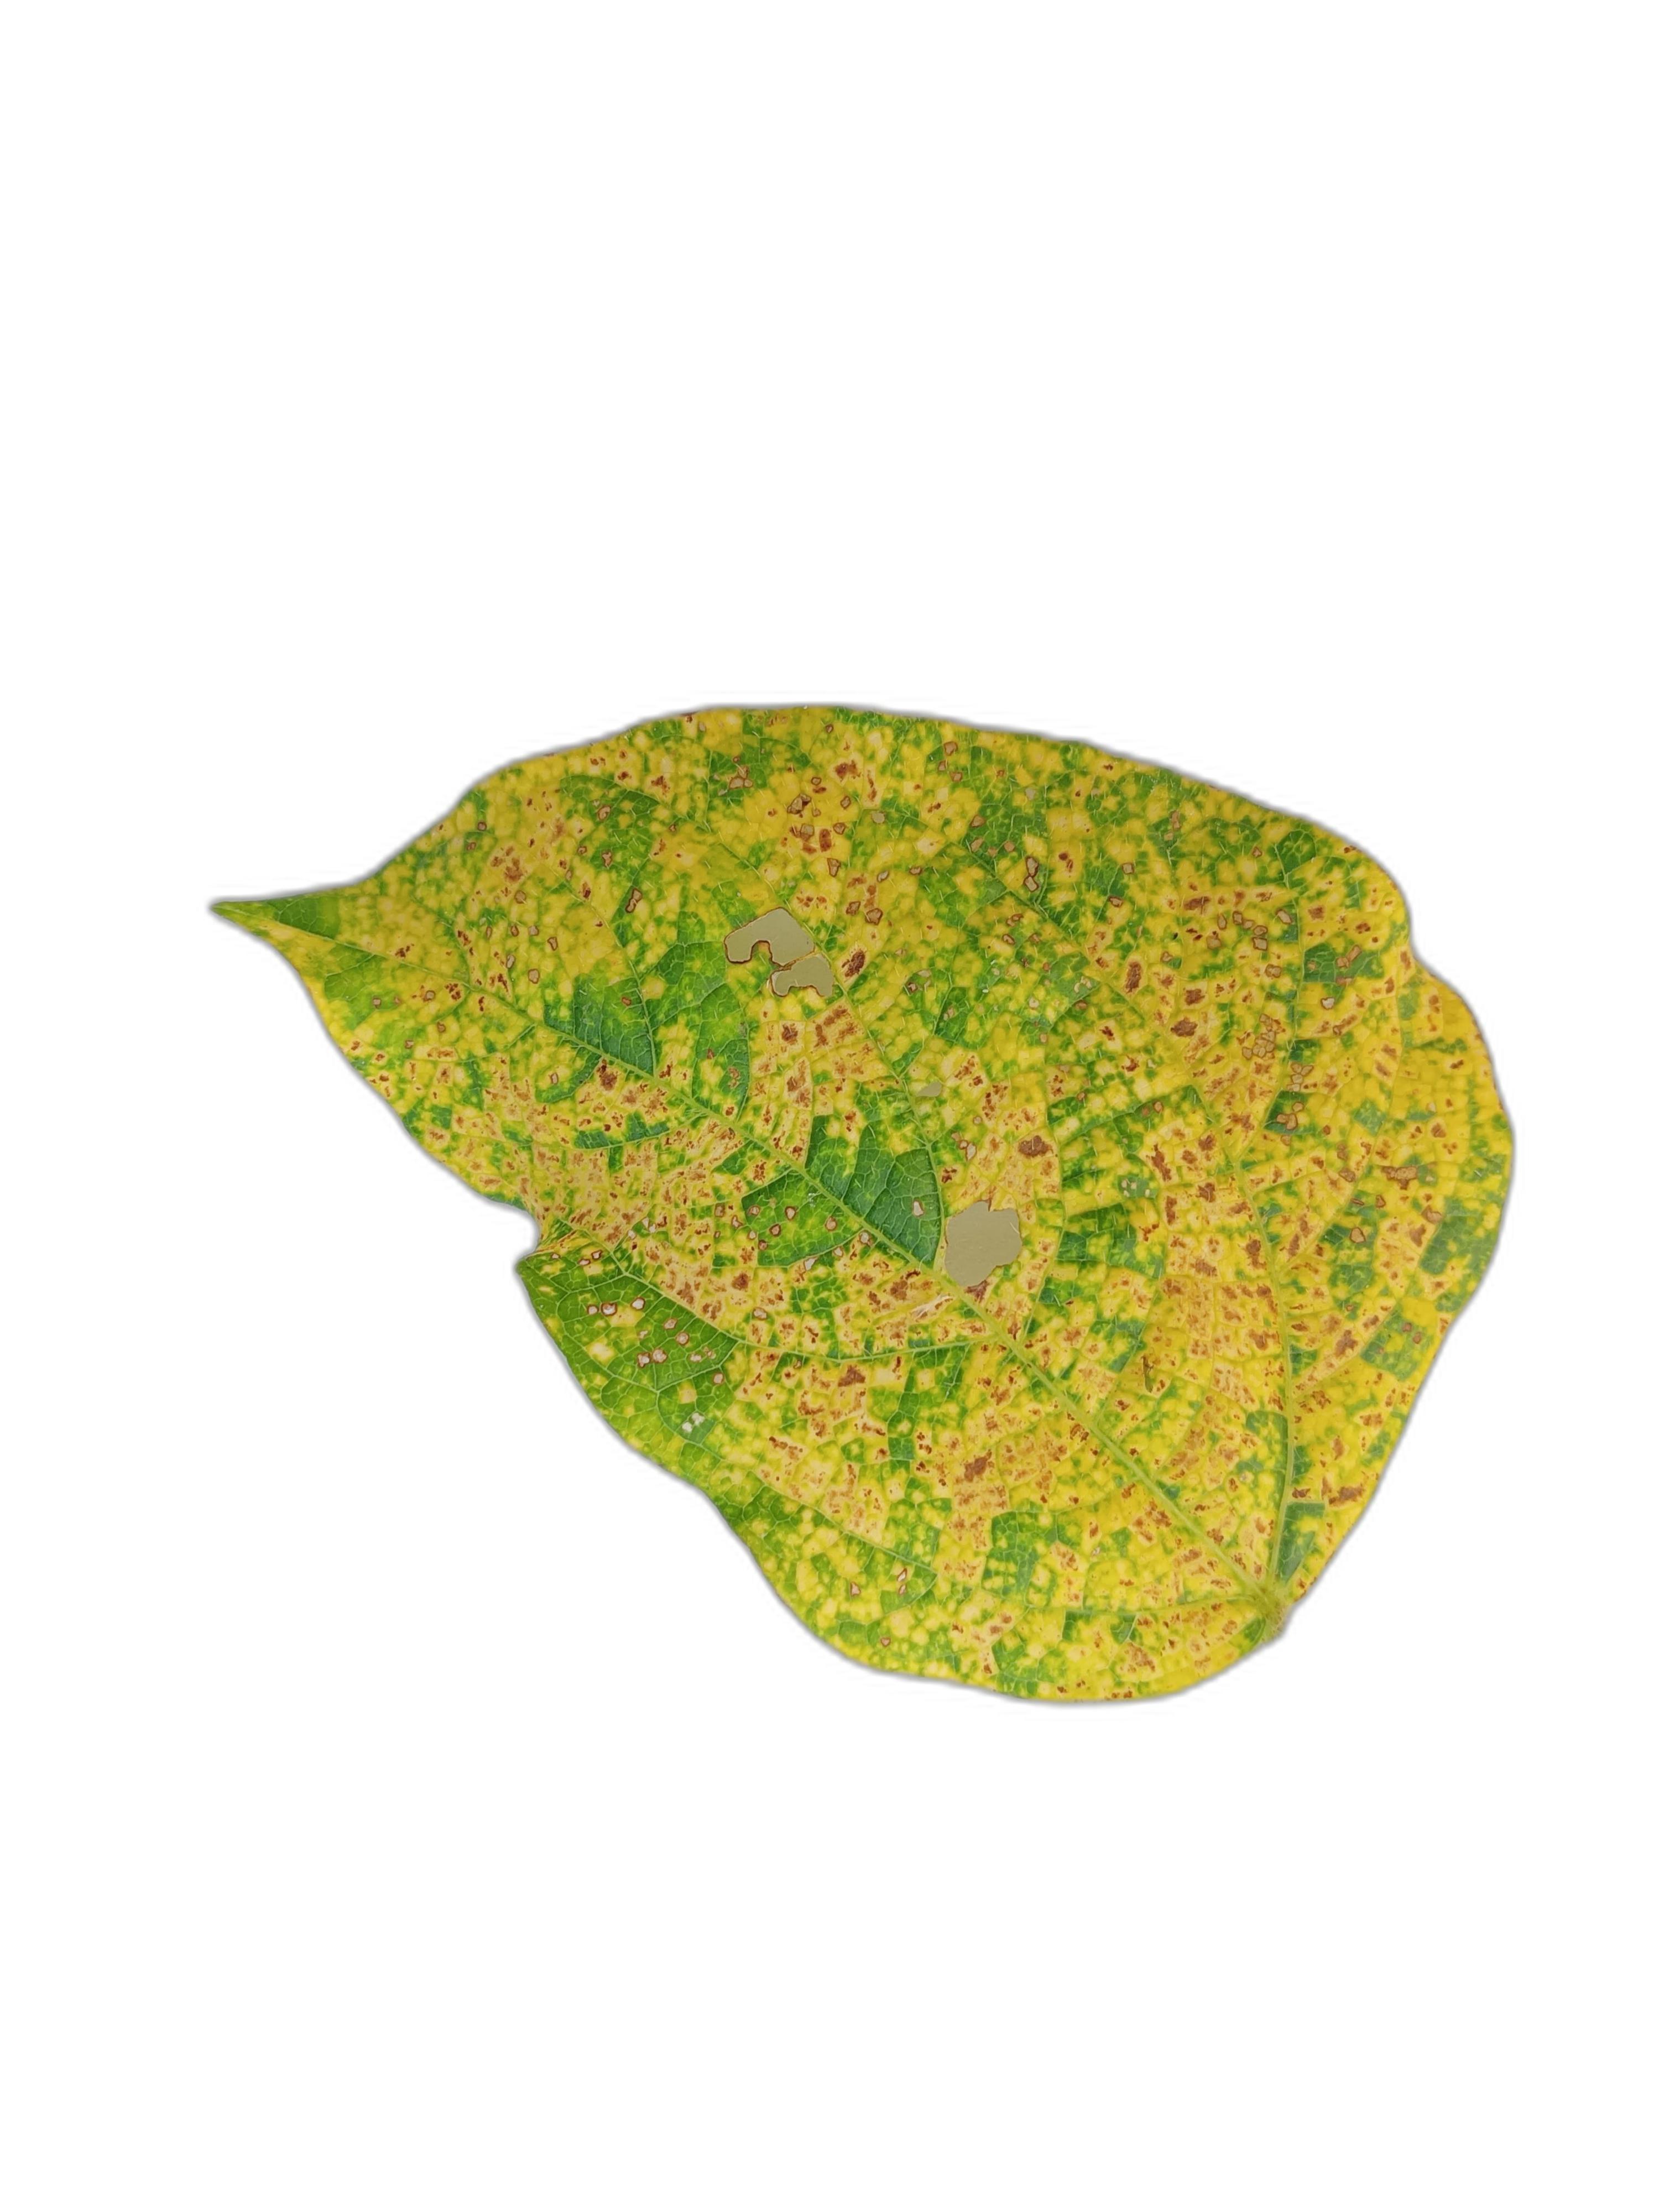
Label: Yellow Mosaic